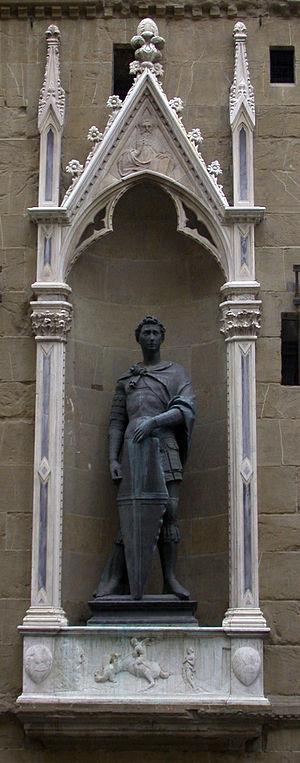
L'Arte dei Corazzai e Spadai est une corporation des arts et métiers de la ville de Florence, l'un des arts mineurs des Arti di Firenze qui y œuvraient avant et pendant la Renaissance italienne.